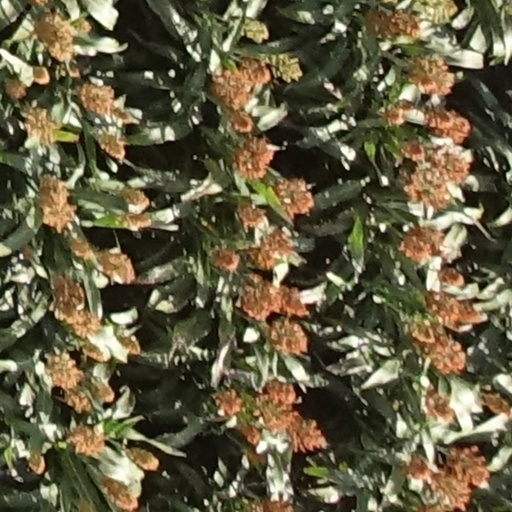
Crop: sorghum